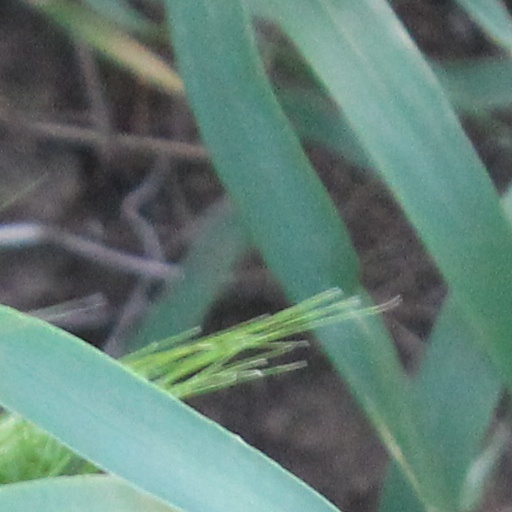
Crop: wheat